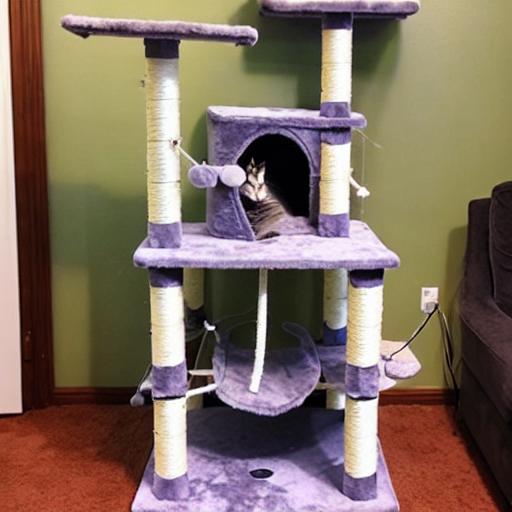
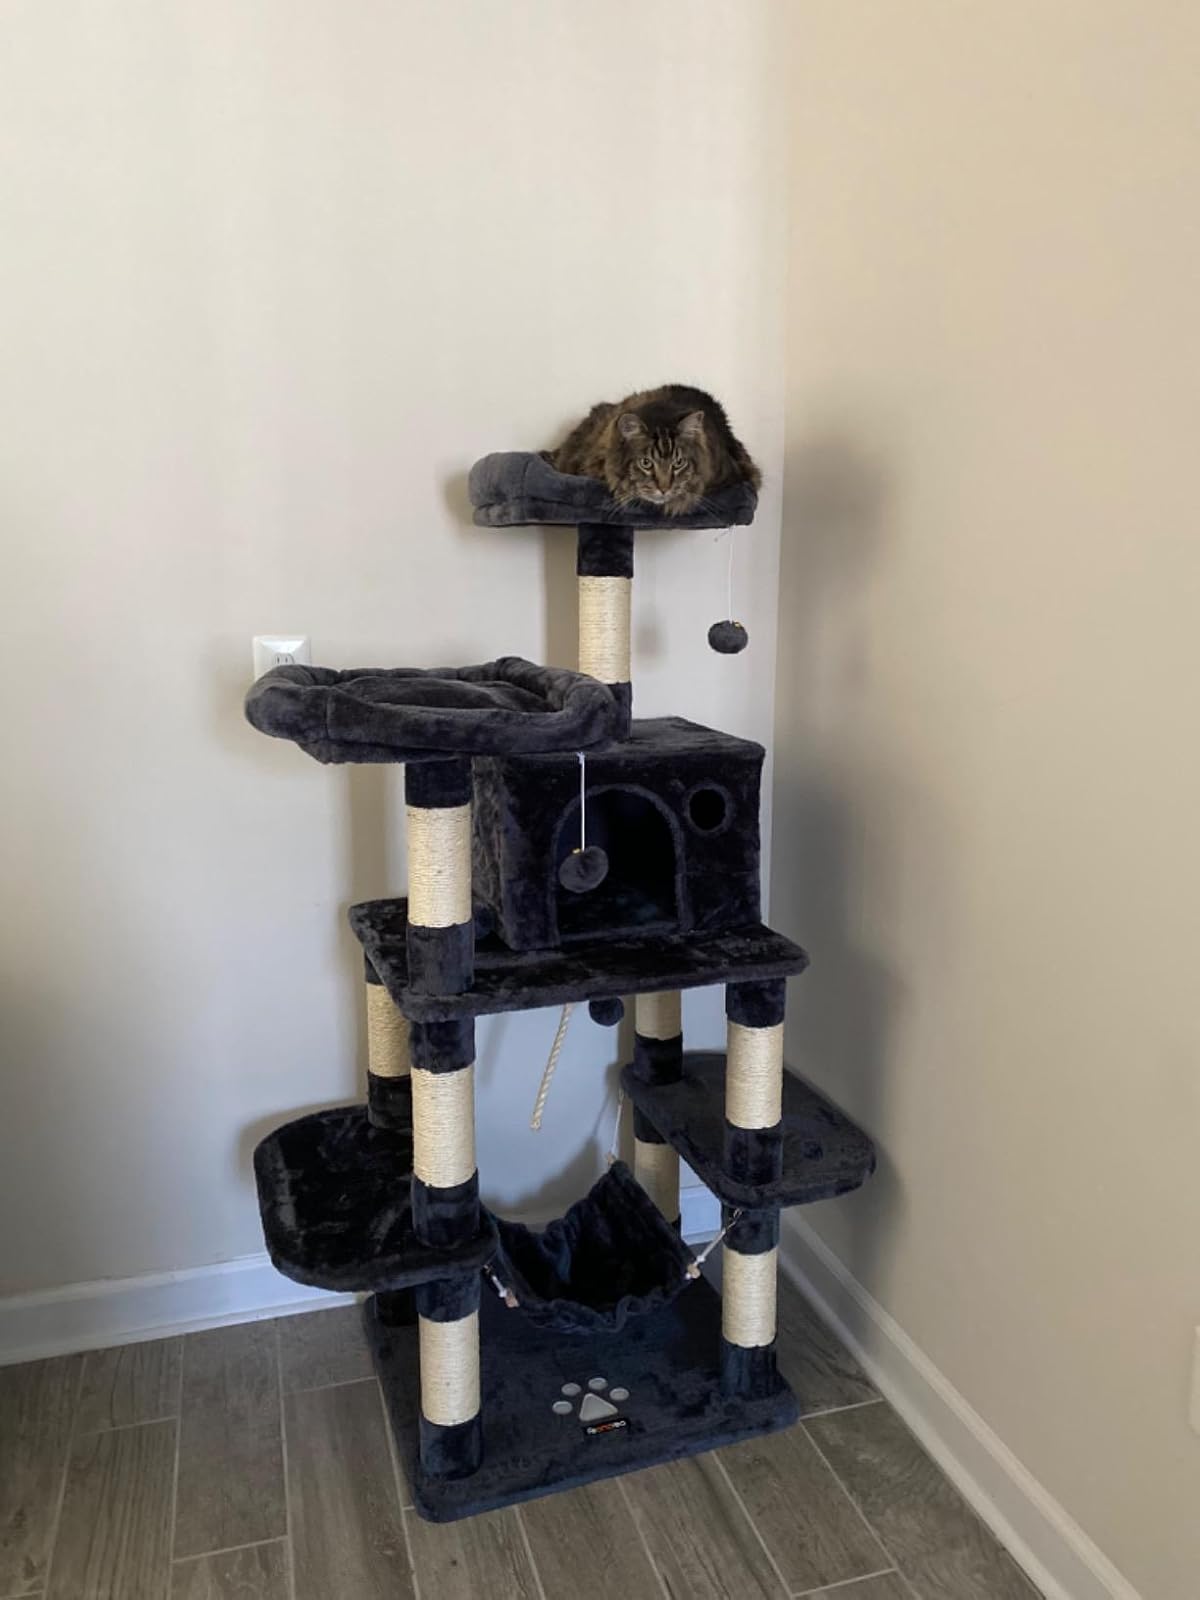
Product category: items_cat tree
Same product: no